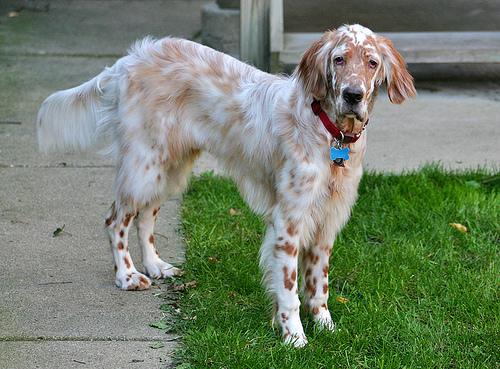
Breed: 203-n000022-English_setter